Morris Ring

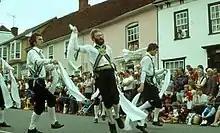
Morris men at a meeting in Thaxted, where the Ring was founded in 1934.

It had been the custom of the Cambridge Morris Men since their foundation to invite to their annual Morris and Feast some leading Morris dancer from elsewhere, and such guests, after, having attended the Morris and Feast, were made Honorary Members of the club. It soon became clear, however, that it was impossible for the club to honour in this way all whom it would wish, and at a meeting held on 2 November 1933 it was suggested that such dancers might be made Honorary Members without the usual procedure of invitation to the annual Feast. This, however, was felt to be unsatisfactory, and an alternative proposal was agreed to, namely, that the other groups and clubs to which these dancers belonged should be invited to join with the Cambridge Morris Men in establishing an informal federation of Morris Clubs, to be known as the Morris Ring.